Archie vs. Predator

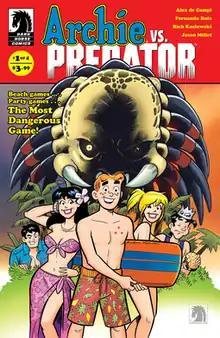
Cover of "Archie vs. Predator" #1; art by Fernando Ruiz

Archie vs. Predator is a comic book and intercompany crossover, written by Alex de Campi and drawn by Fernando Ruiz. It was originally published as a four-issue limited series in the United States by Dark Horse Comics and Archie Comics in 2015. The single issues were released between April and July, a hardcover collection went on sale in November 2015, and a paperback collection became available in August 2019.